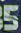
Number: 5